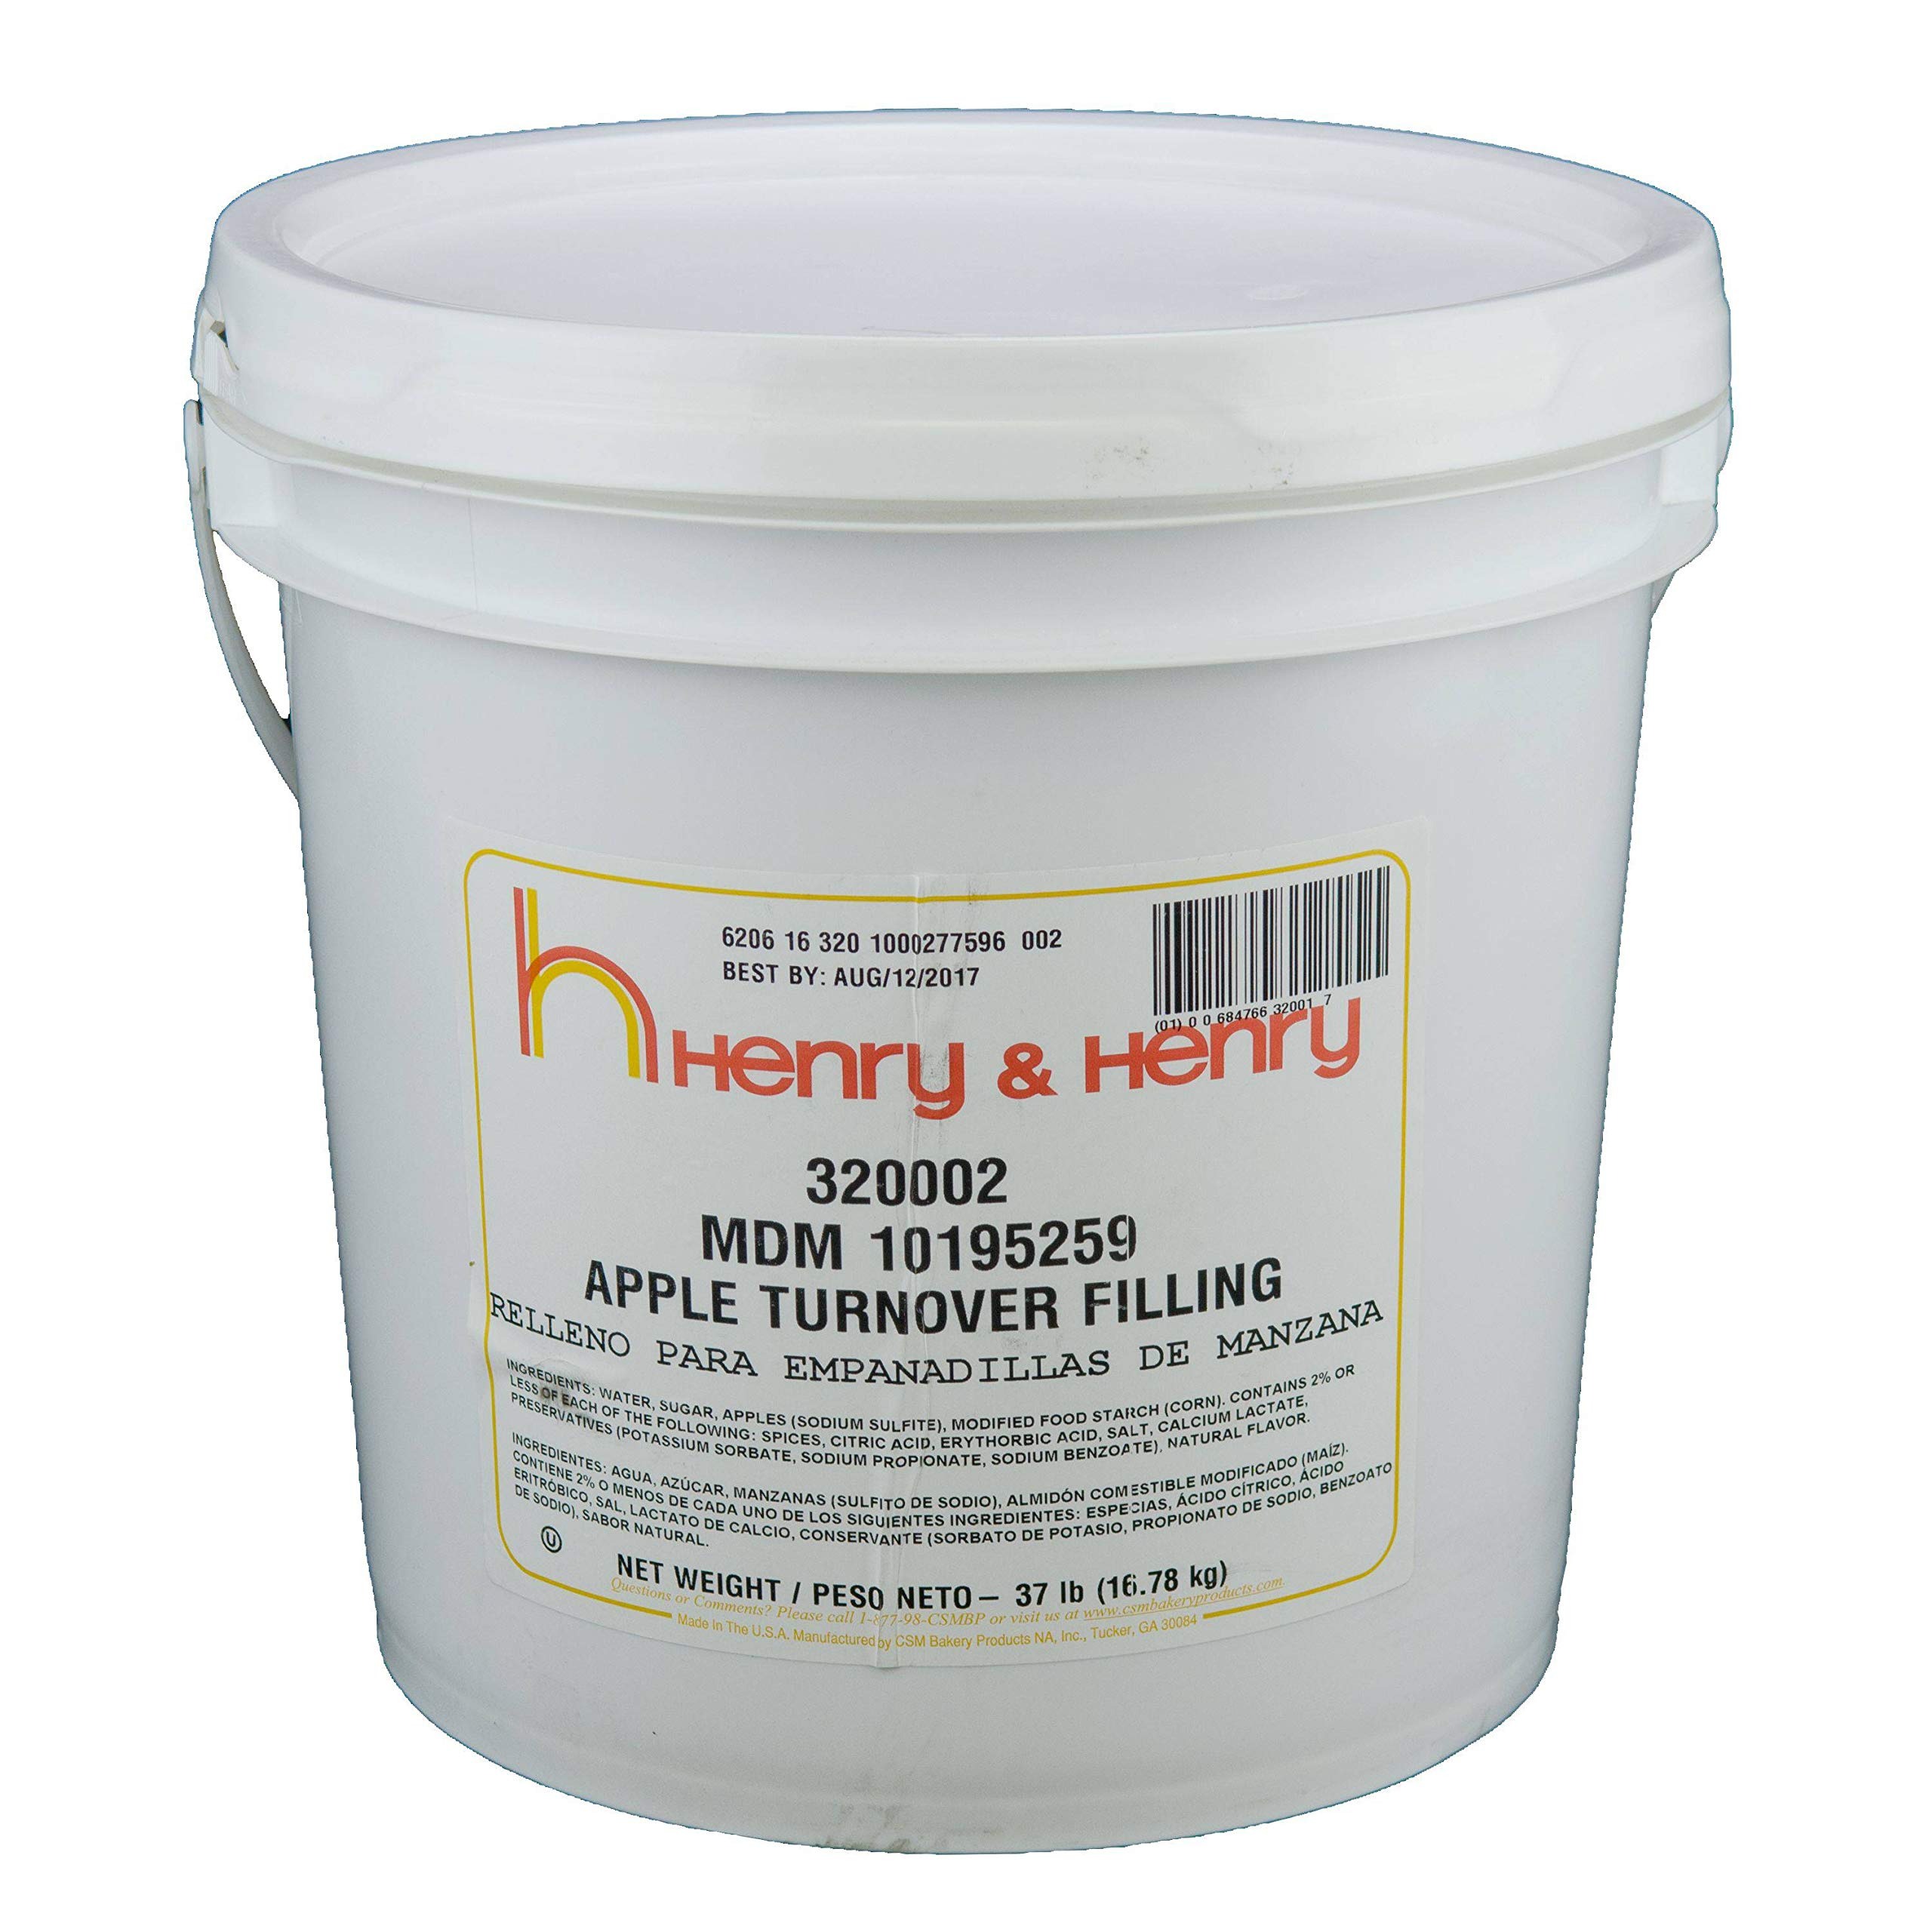
Item Name: Henry and Henry Variety Turnover Apple Filling, 37 Pound -- 1 each.
Product Description: Henry and Henry Variety Turnover Apple Filling, 37 Pound -- 1 each. Apple Turnover Filling by Henry & Henry is perfect for filling cakes & tortes or for making danish, turnovers, etc. Its not too sweet and has an excellent apple flavor. 2 pound bag.
Value: 1.0
Unit: Count

Price: 150.89